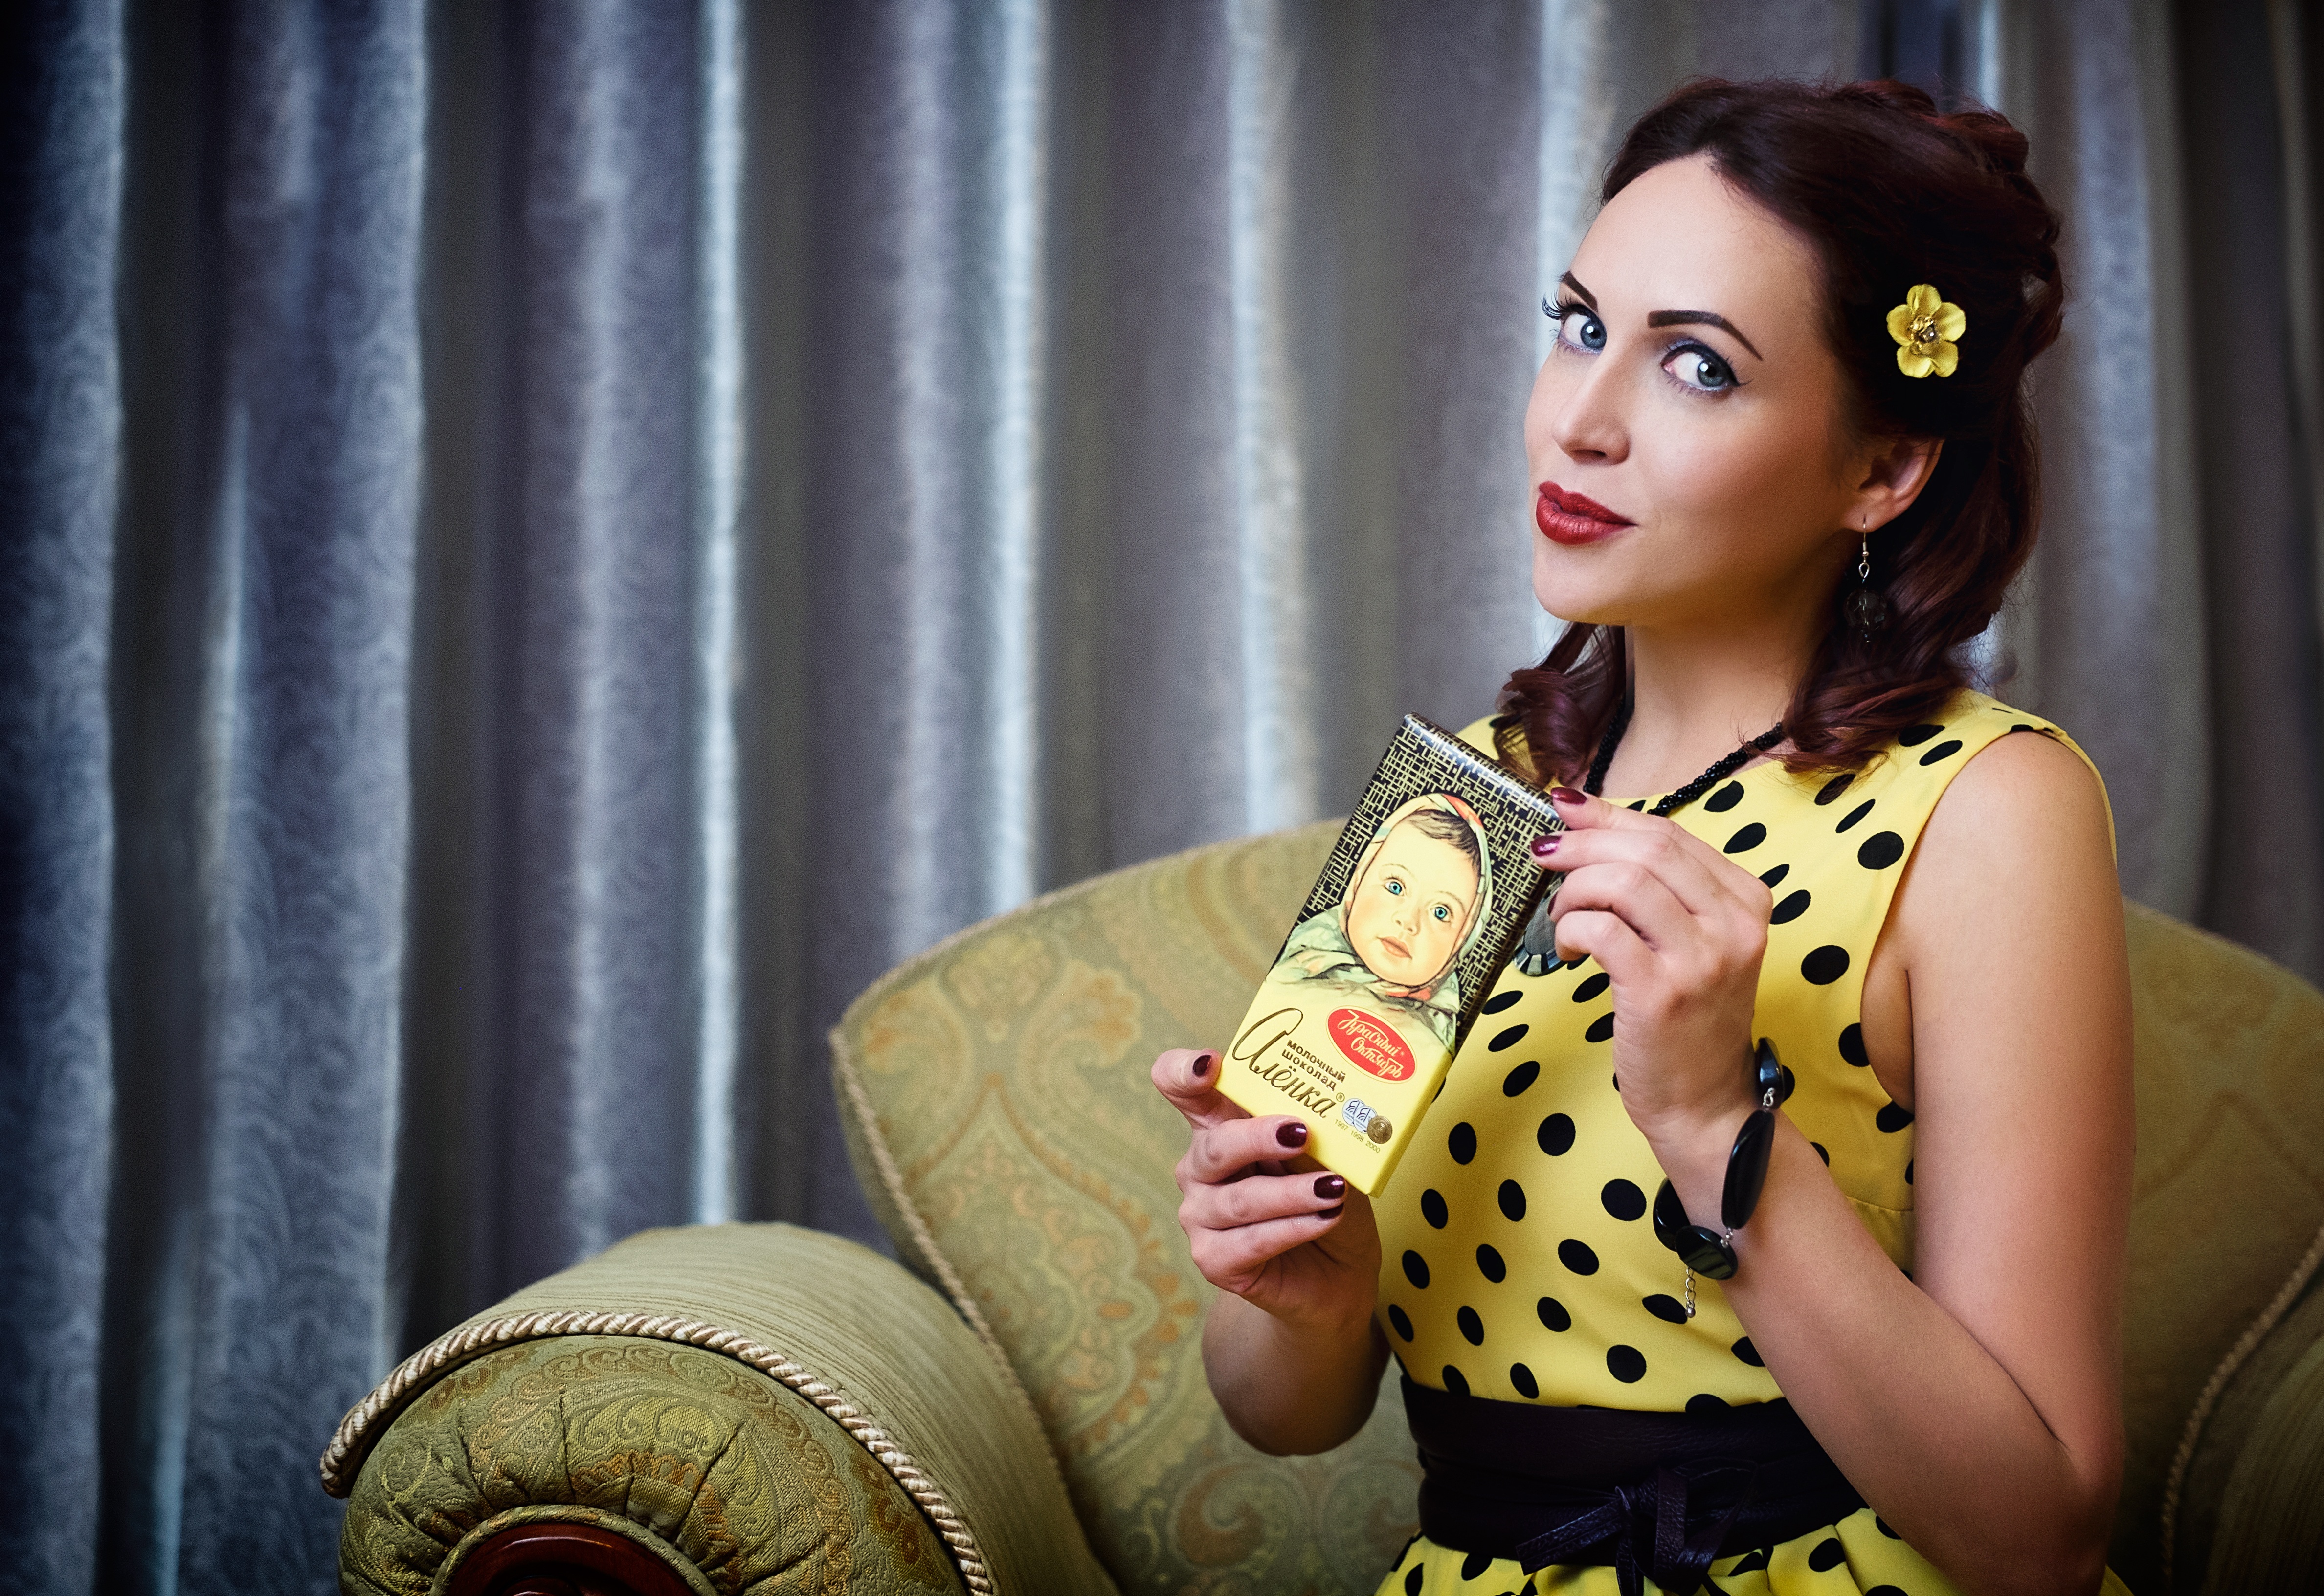
person, girl, hair, vintage, retro, view, portrait, model, fashion, clothing, lady, chocolate, hairstyle, makeup, eyes, dress, beautiful, armchair, costume, photoshoot, cosmetics, photo shoot, refined, portrait of a girl, pin up girl, alenka